Answer in natural language. Which object is closer to the camera taking this photo, Doorway (highlighted by a blue box) or brown office desk with drawers (highlighted by a green box)? Choose between the following options: Doorway (highlighted by a blue box) or brown office desk with drawers (highlighted by a green box)
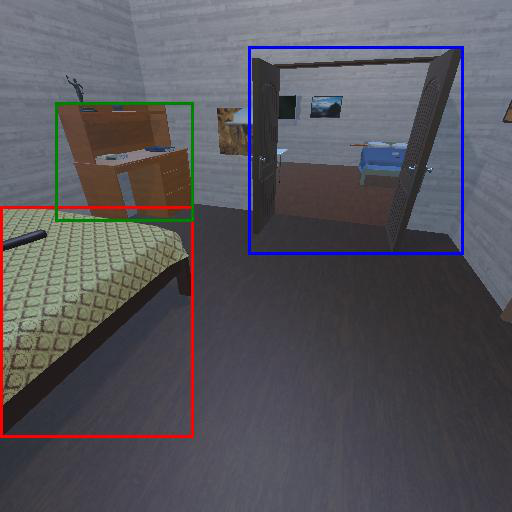
<answer>Doorway (highlighted by a blue box)</answer>